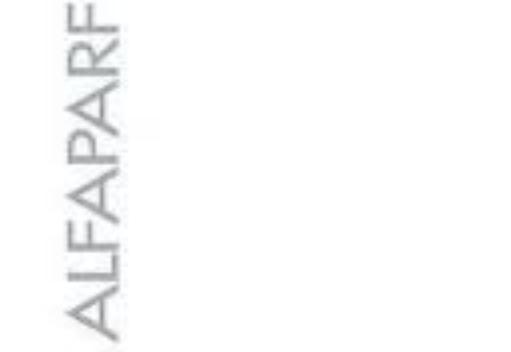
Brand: ALFAPARF
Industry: Necessities